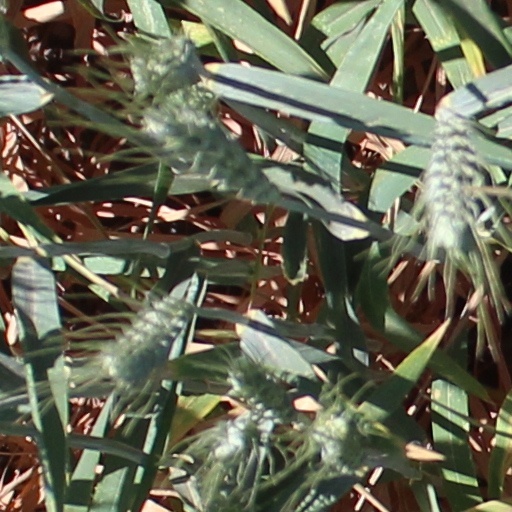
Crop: wheat